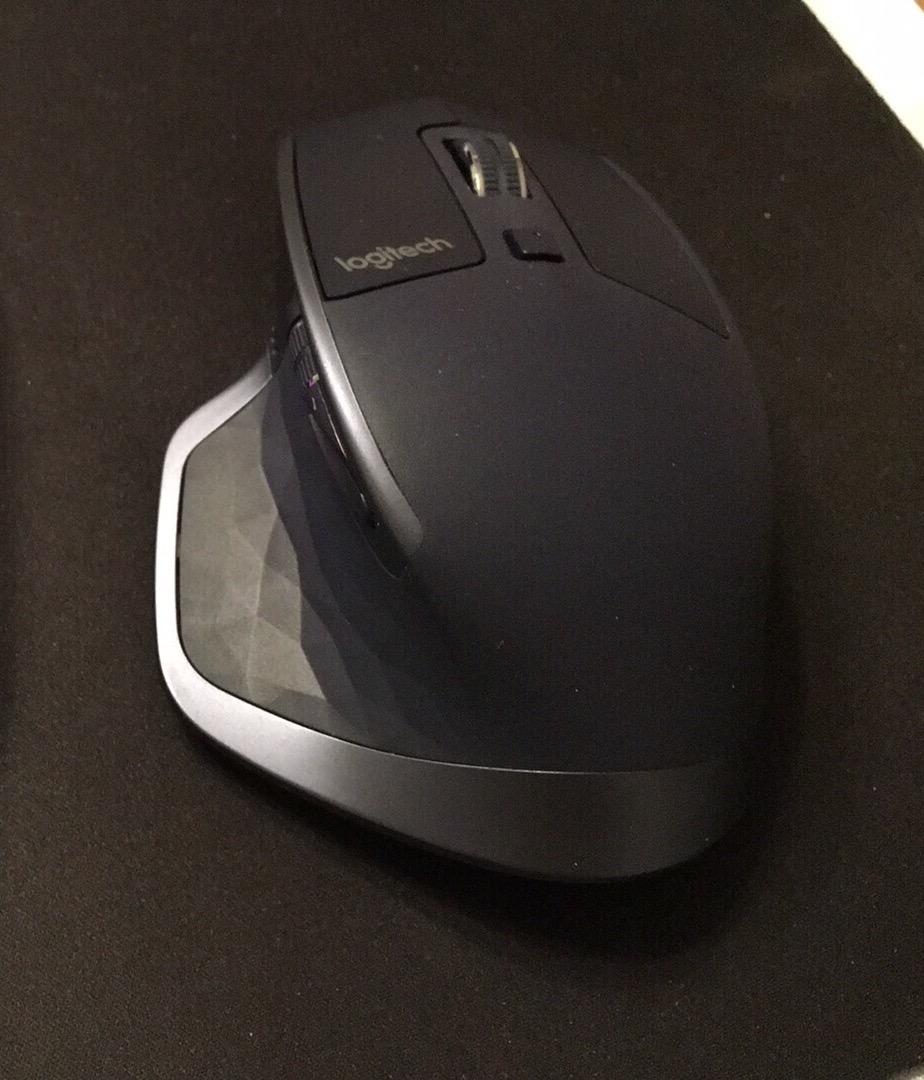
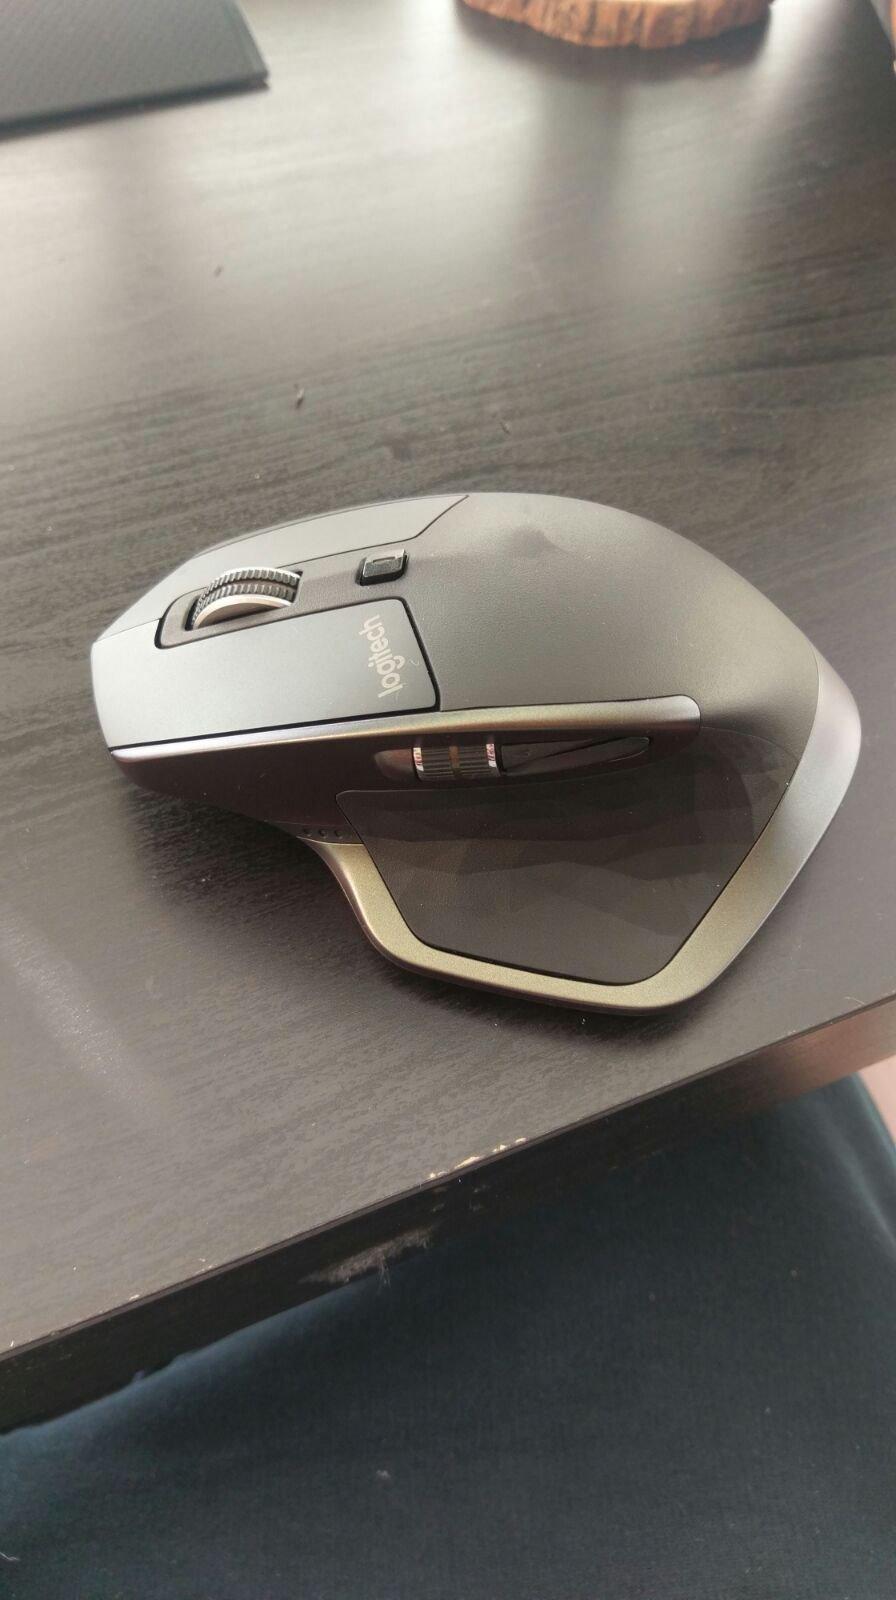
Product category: mouse
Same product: yes